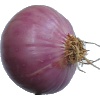
Label: Onion Red Peeled 1